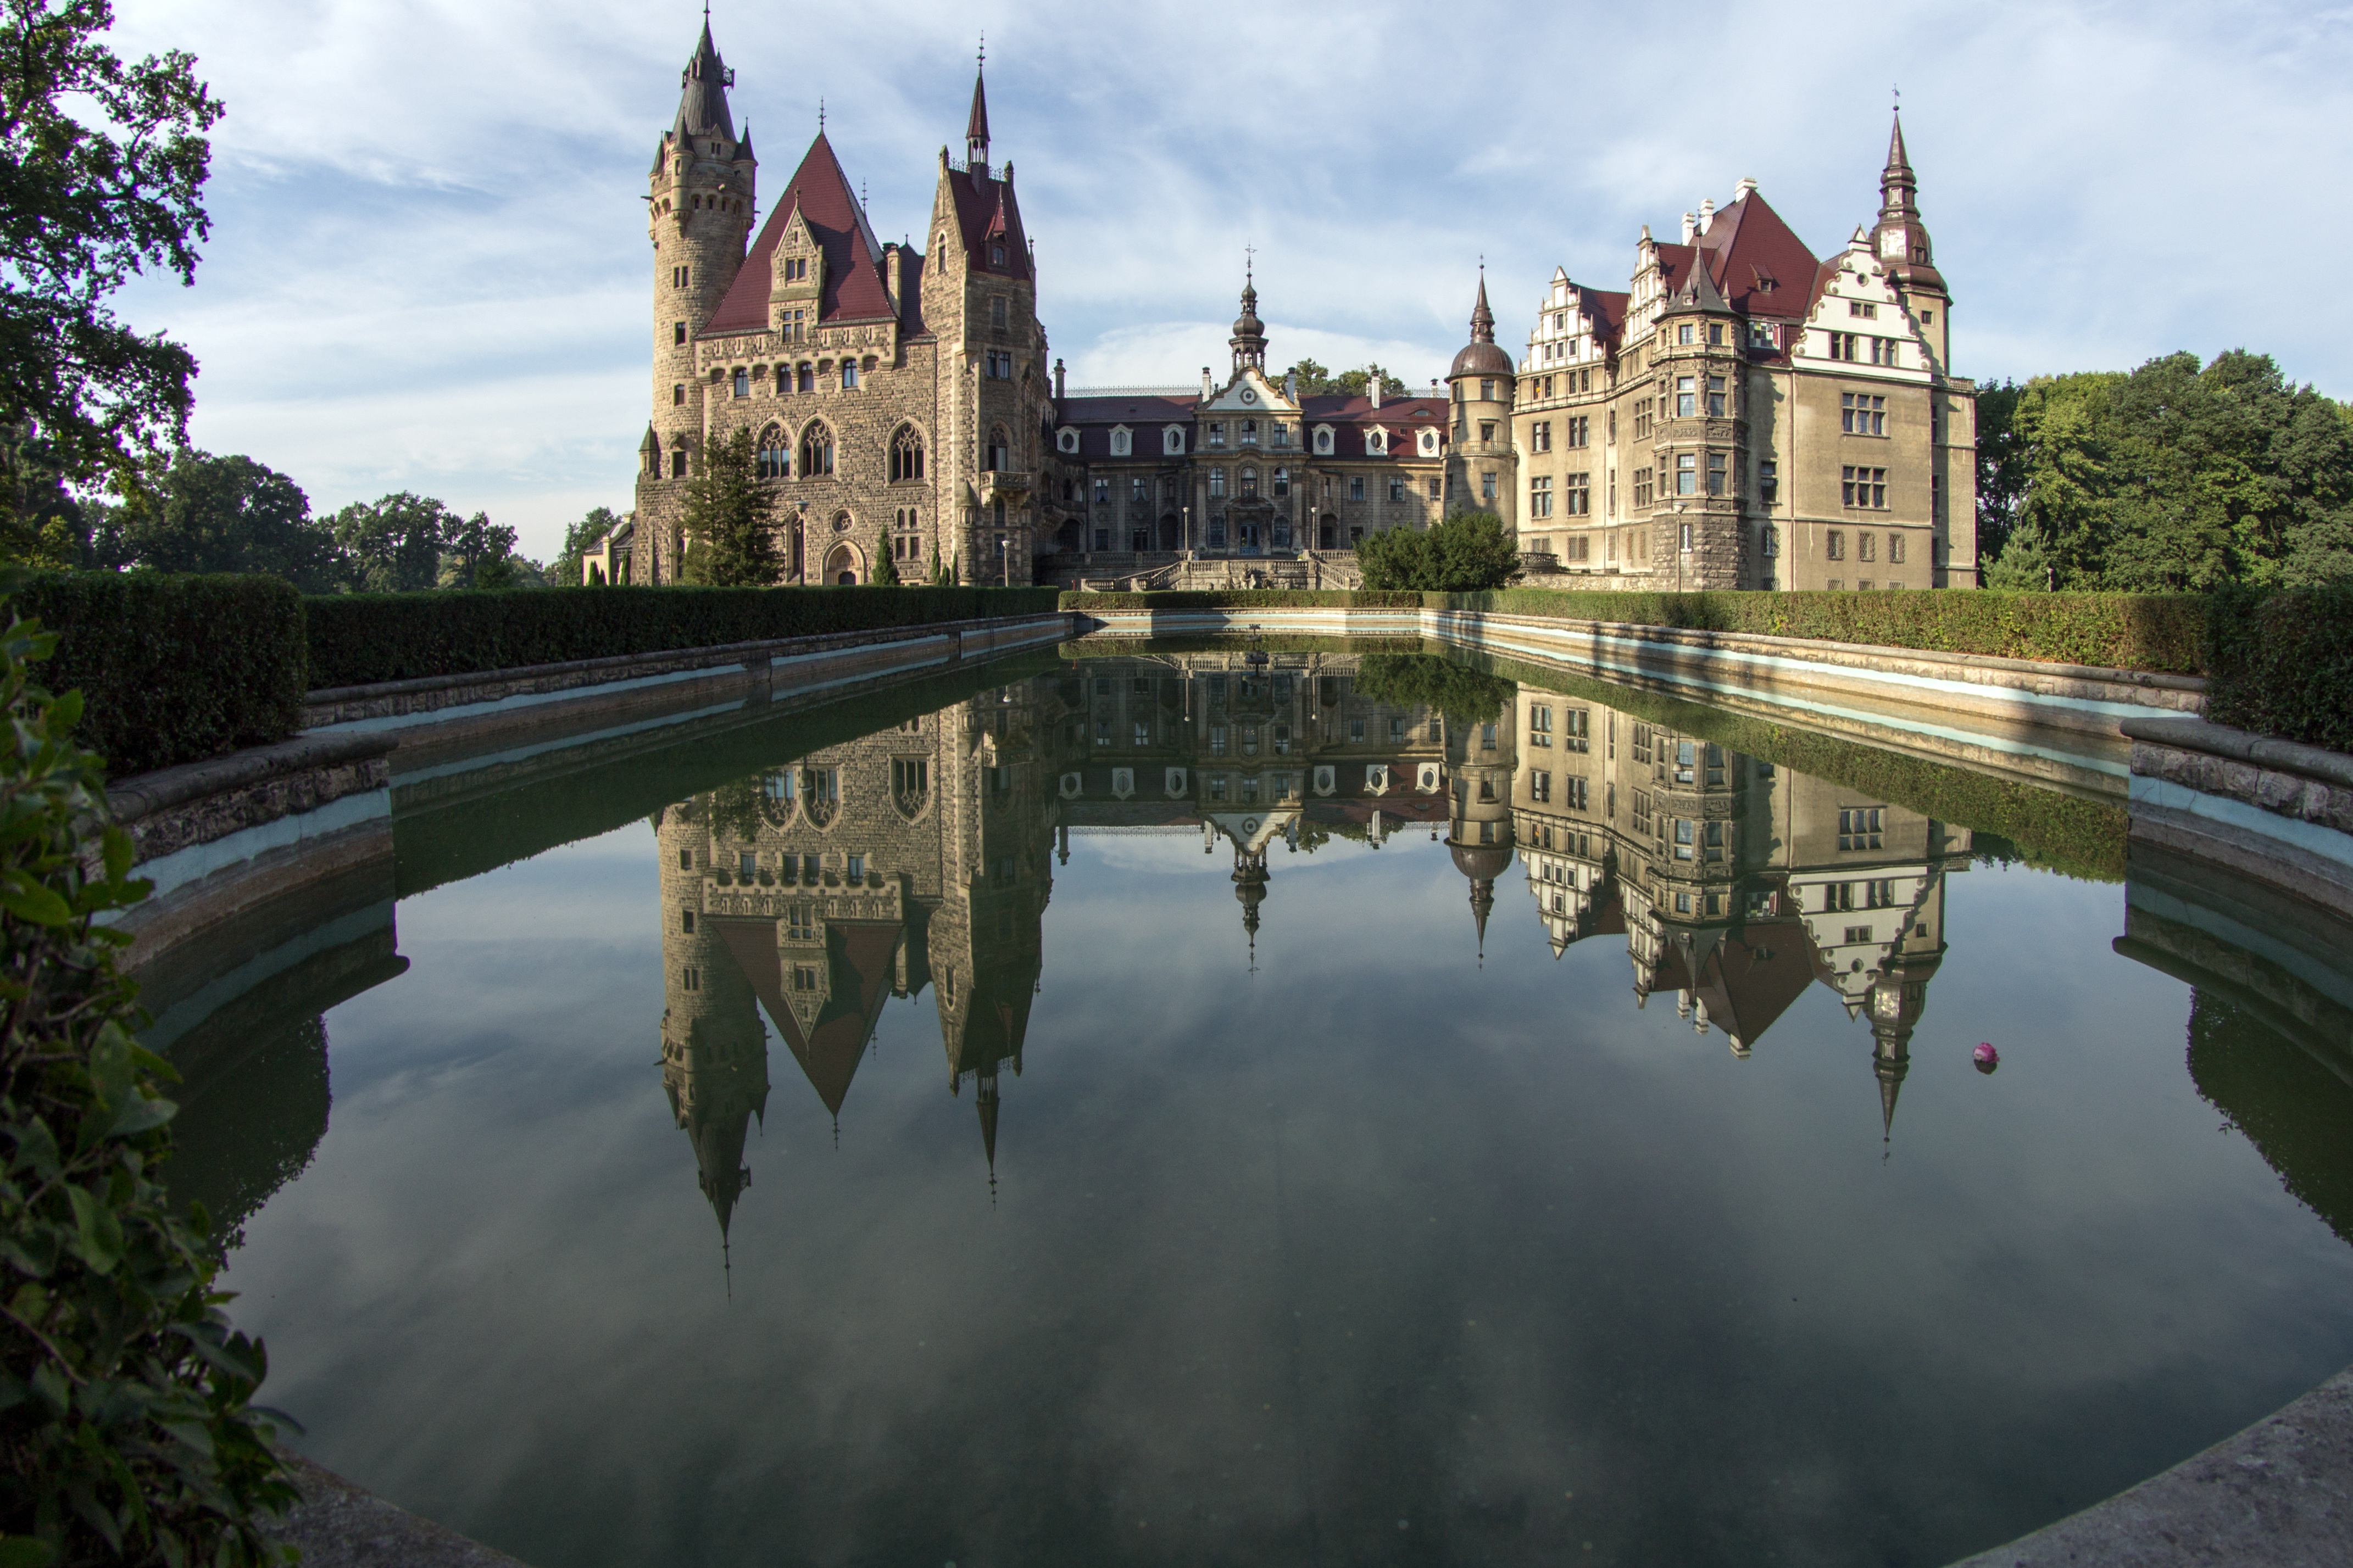
chateau, river, canal, reflection, castle, tourism, waterway, estate, ditch, moat, silesia, reflecting pool, sabine, moszna, neorenesans, water castle